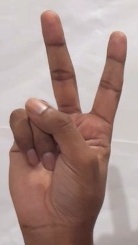
ASL sign: 2